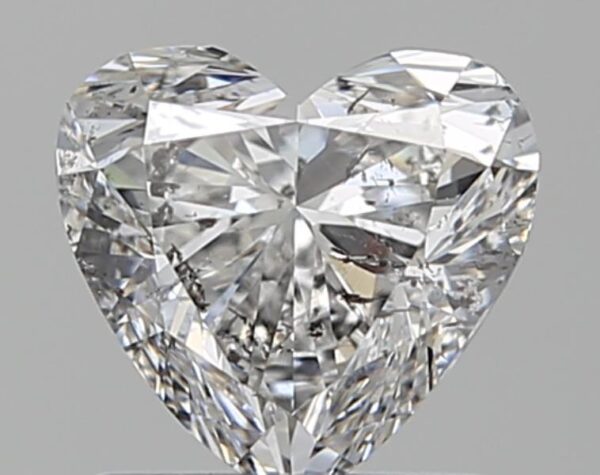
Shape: heart
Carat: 0.96
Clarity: SI2
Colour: E
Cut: VG
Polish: VG
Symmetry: VG
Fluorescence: VSL
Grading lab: IGI
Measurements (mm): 6.07 x 6.49 x 3.89